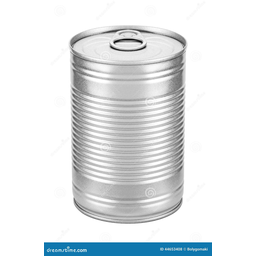
Label: metal